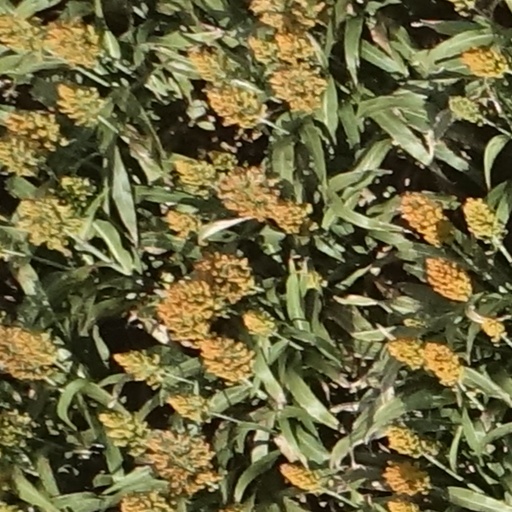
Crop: sorghum